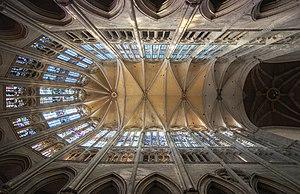
La cathédrale Saint-Pierre de Beauvais est une église catholique située à Beauvais, dans le département français de l'Oise en région Hauts-de-France. Elle est la cathédrale du diocèse de Beauvais.